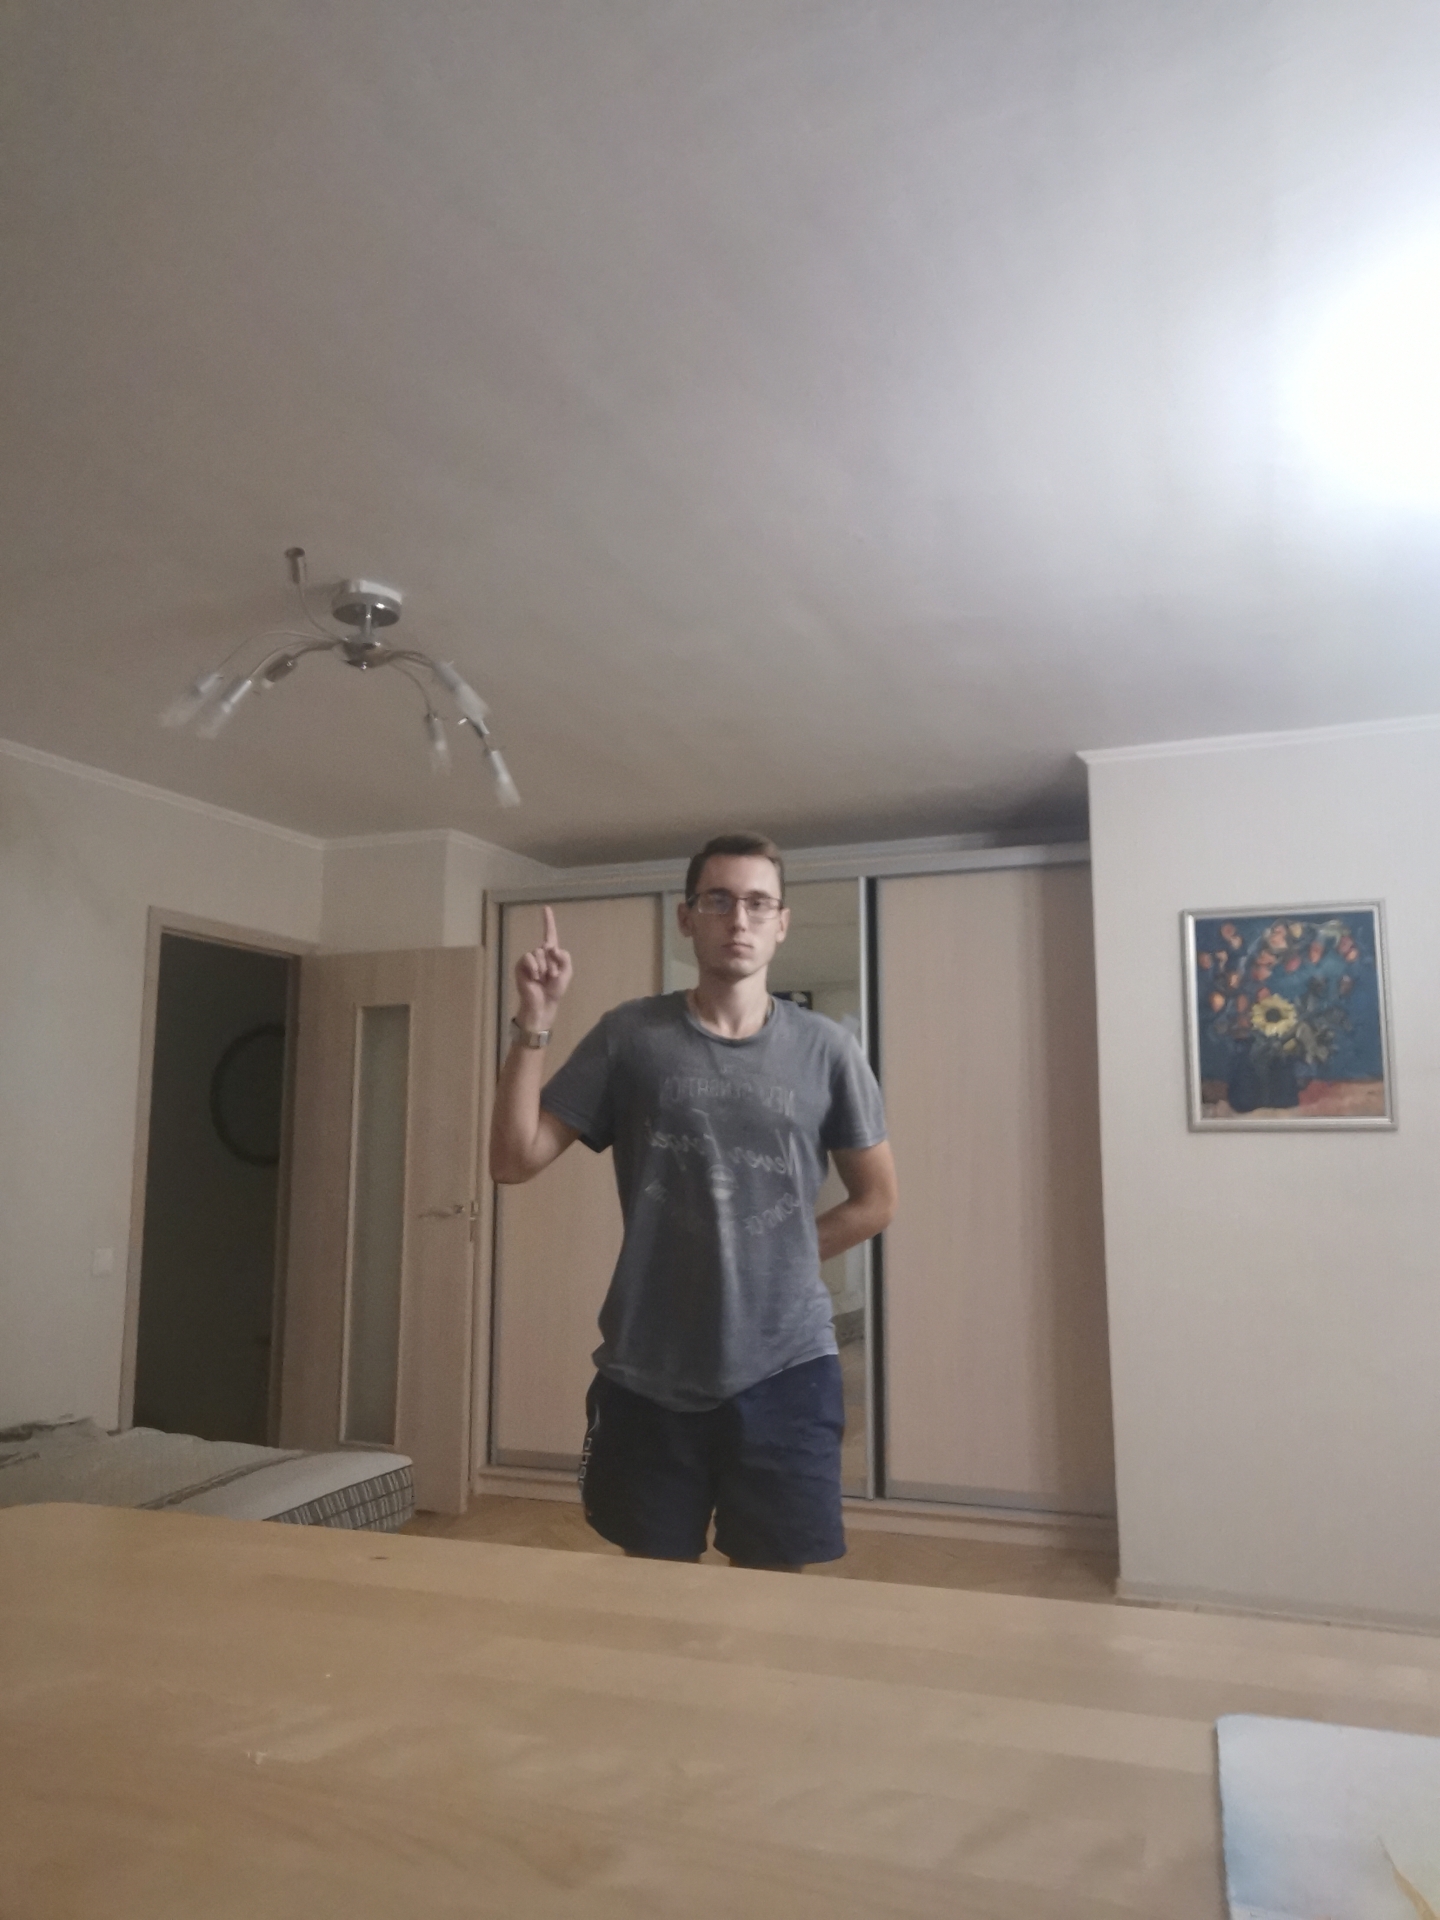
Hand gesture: one